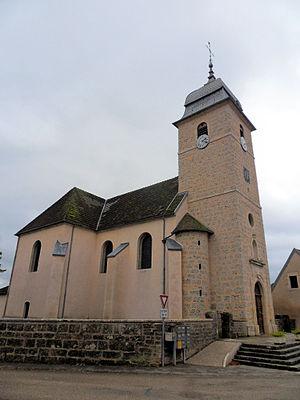
Vadans (Haute-Saône) (Haute-Saône) L'Église
Vadans est une commune française située dans le département de la Haute-Saône, en région Bourgogne-Franche-Comté.